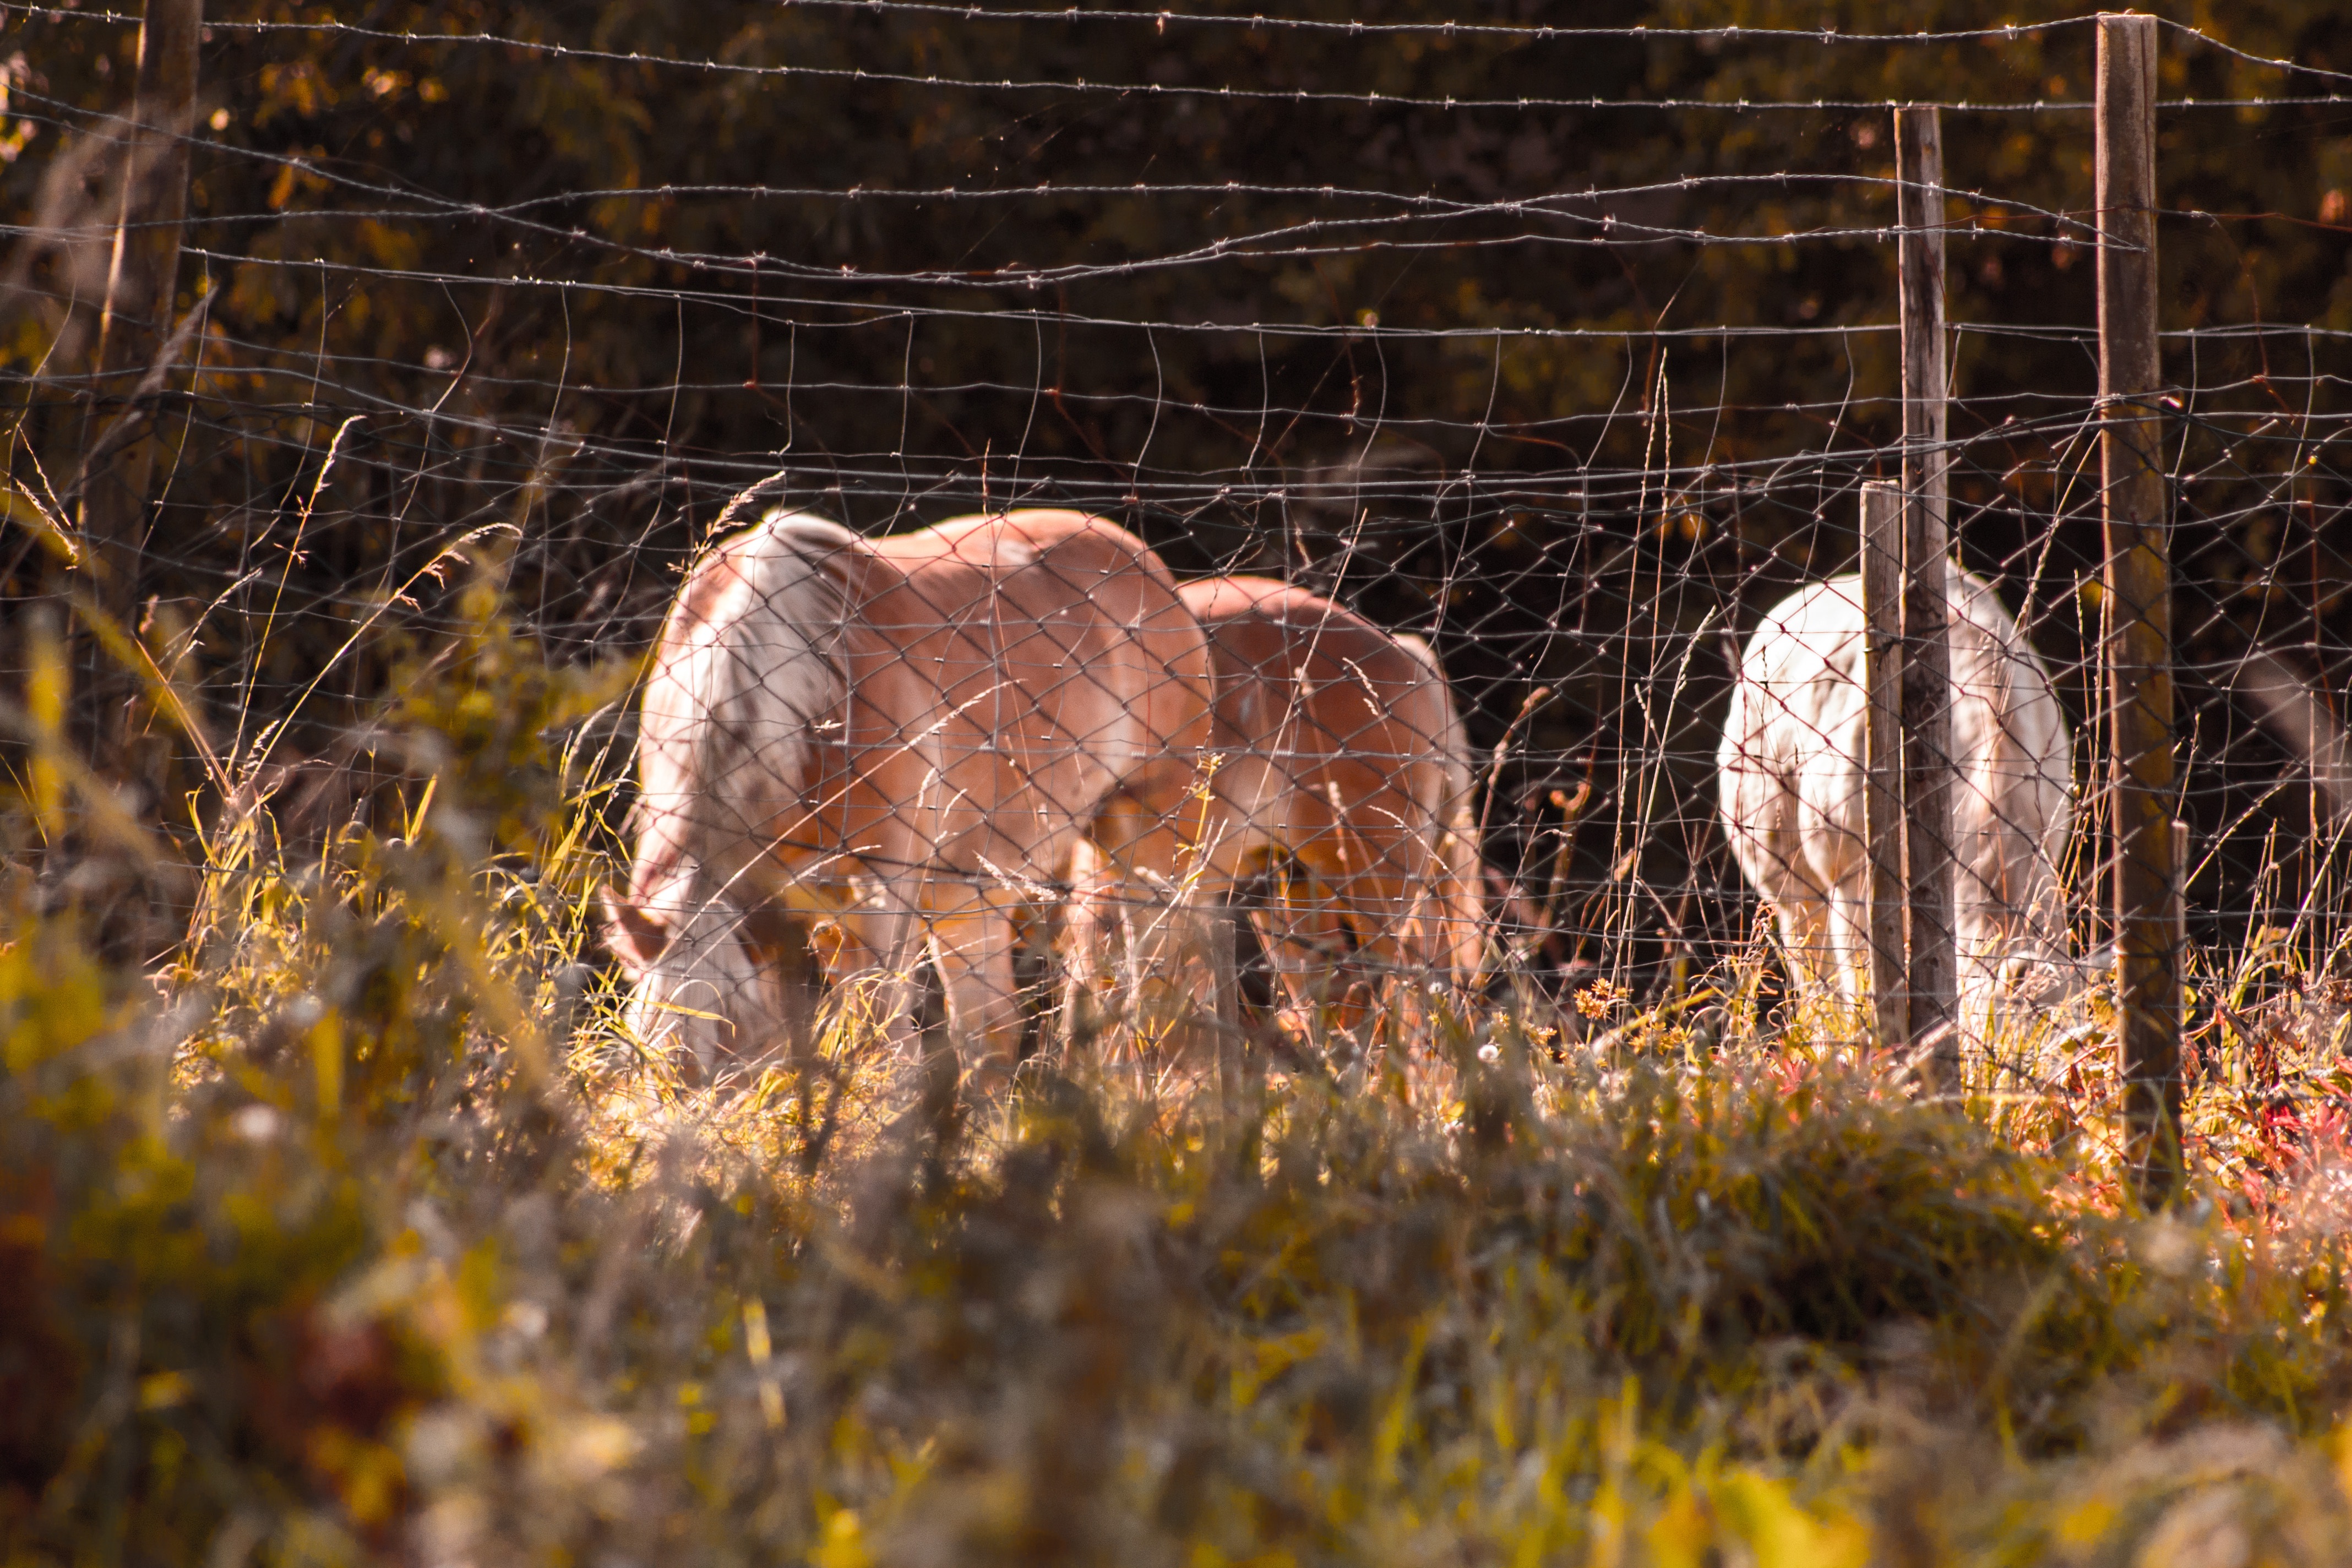
nature, grass, wilderness, fence, barbed wire, meadow, leaf, wildlife, deer, autumn, mammal, mane, eat, fauna, horses, animal world, white tailed deer, haflinger